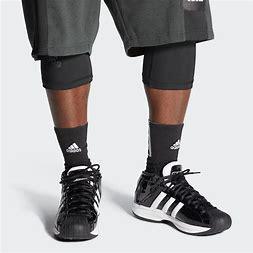
Brand: Adidas
Model: Pro Model